Tom Glocer

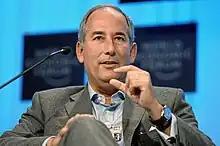
Glocer at the World Economic Forum annual meeting in Davos, 2010

Tom Glocer (born October 8, 1959) is an American business executive and the former CEO of Thomson Reuters and Reuters.